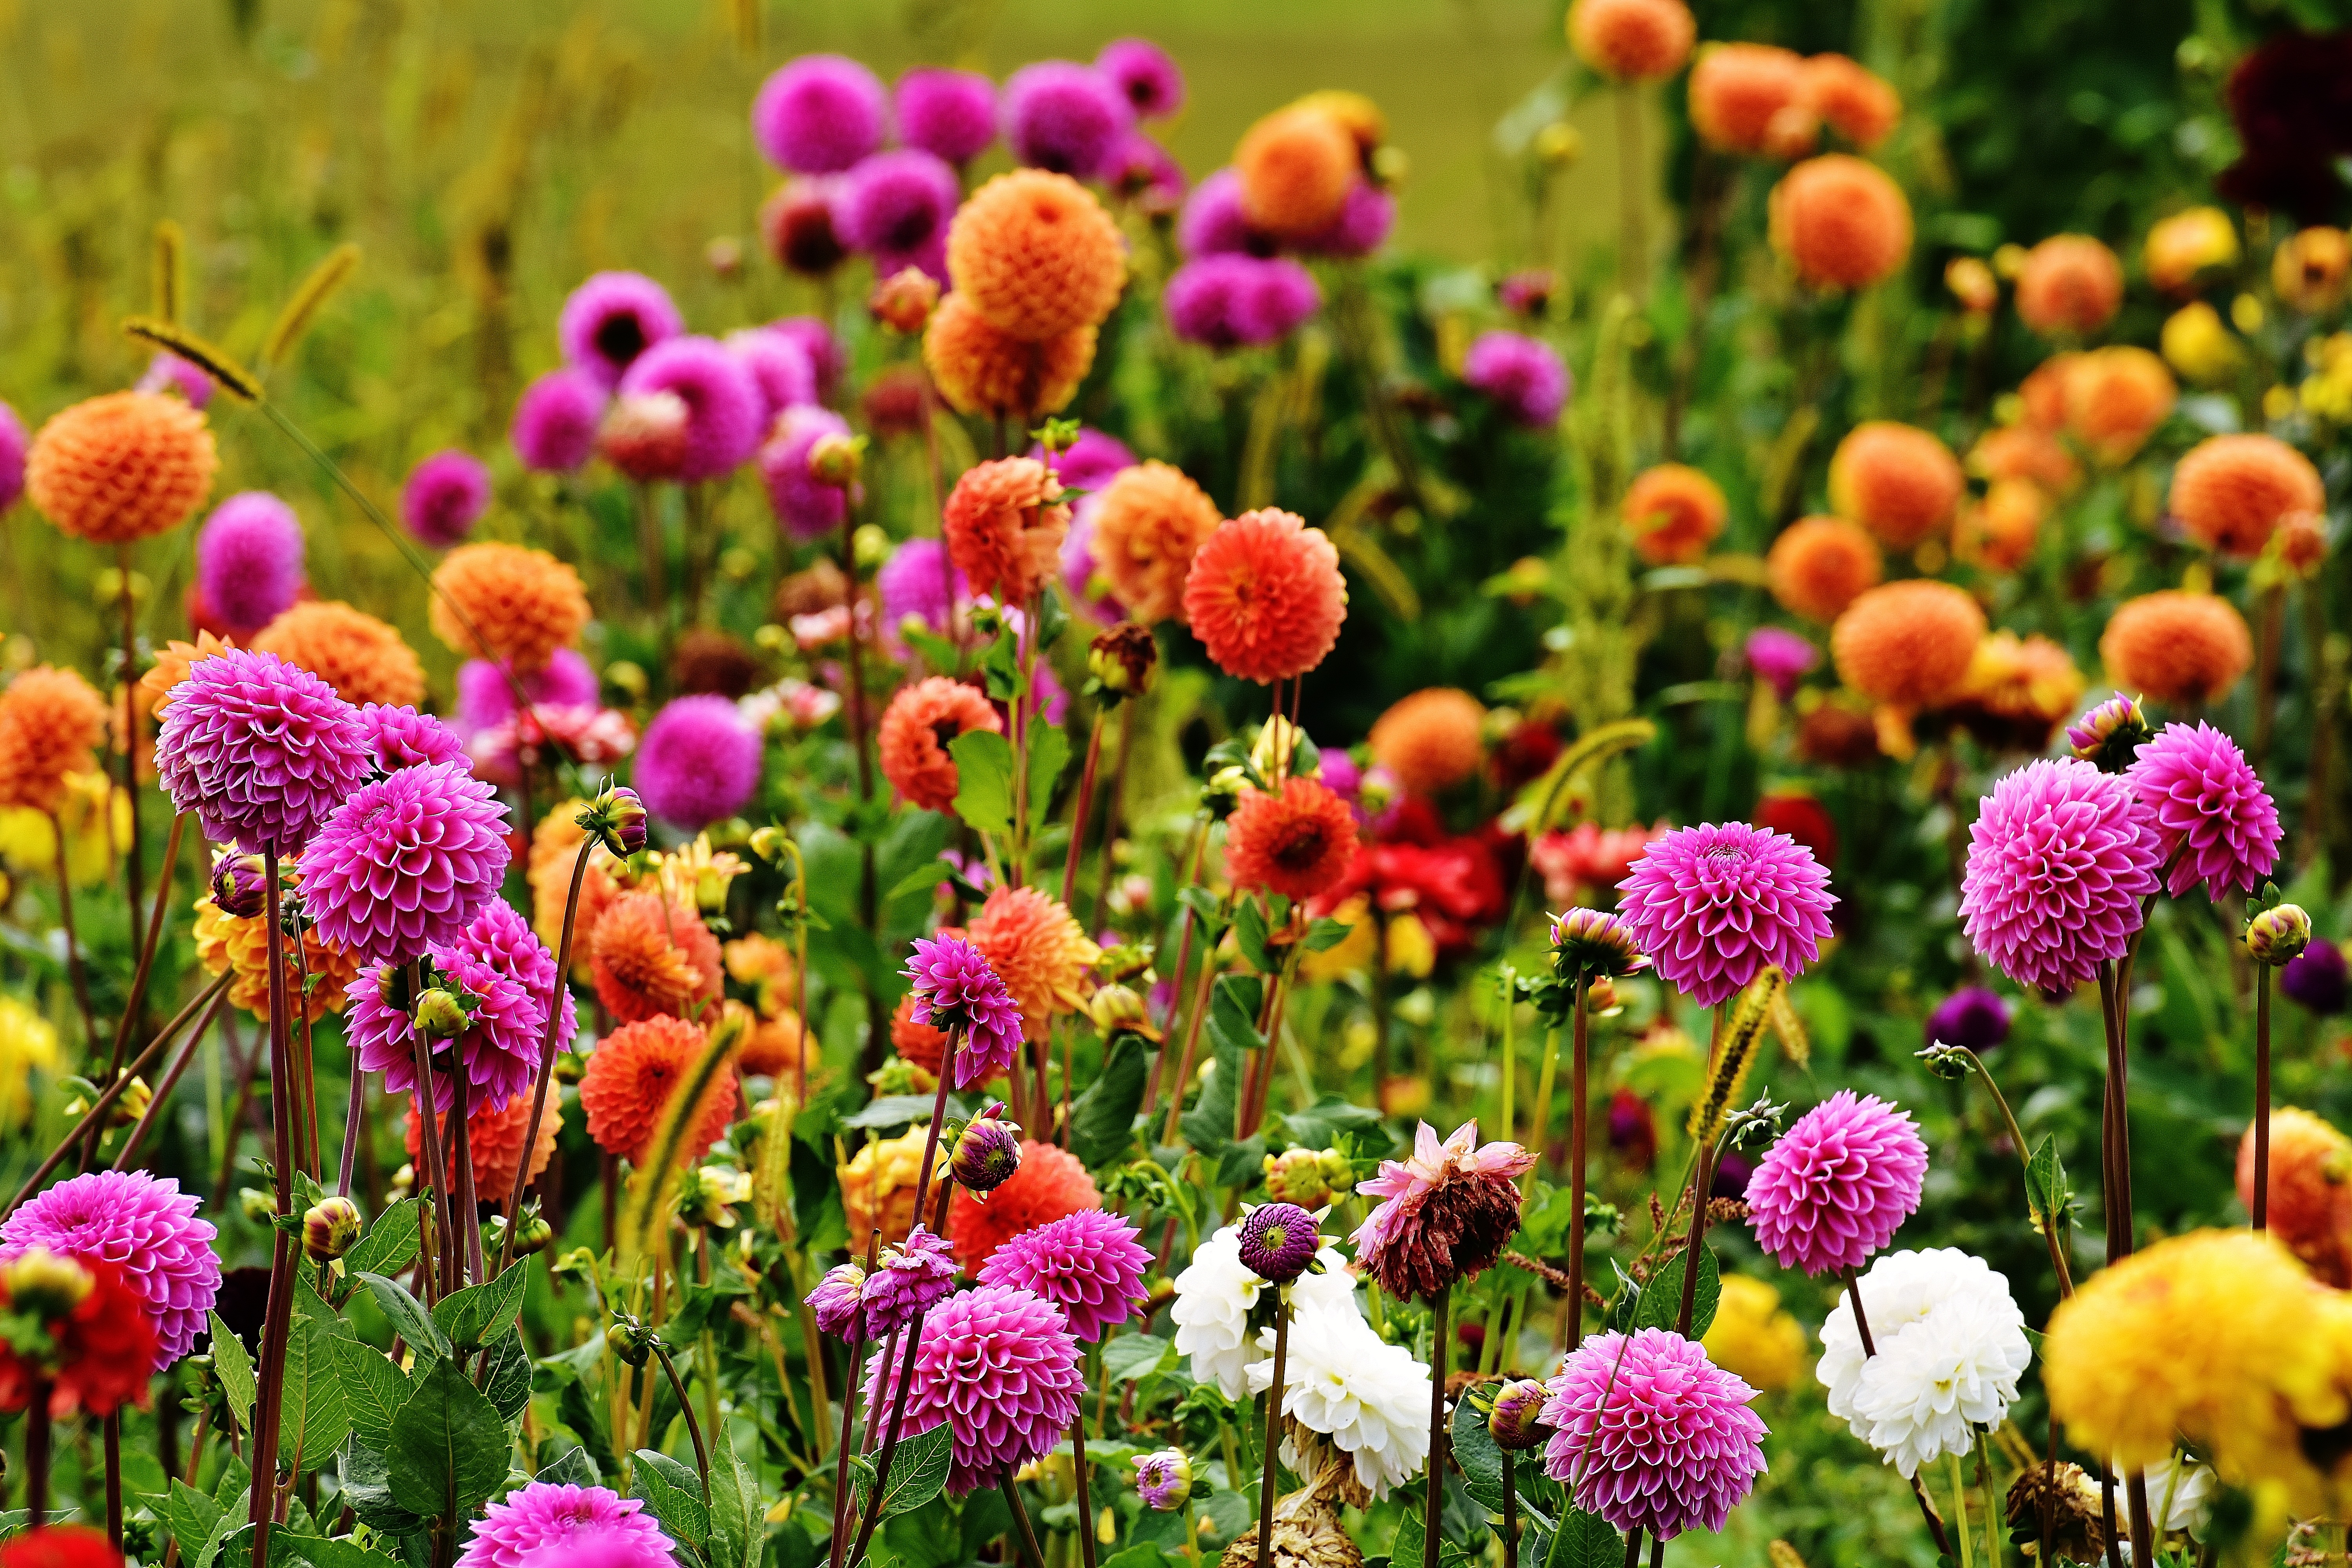
blossom, plant, meadow, flower, petal, bloom, daisy, autumn, botany, garden, flora, wildflower, dahlia, asteraceae, dahlias, flower garden, dahlia garden, flowering plant, ornamental flower, daisy family, dalia, annual plant, land plant, chrysanths